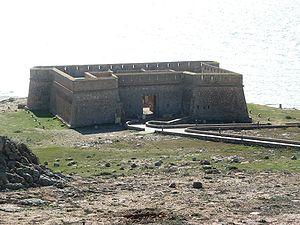
Le château de Guardias Viejas est située dans la municipalité d'El Ejido, dans la province d'Almería en Andalousie. Il s'agit d'une batterie côtière construite au XVIIIᵉ siècle sur un rocher dominant la mer Méditerranée.